Answer in natural language. Considering the relative positions, where is black chair with round backrest (highlighted by a blue box) with respect to modern brown dresser with six drawers (highlighted by a green box)? Choose between the following options: left or right
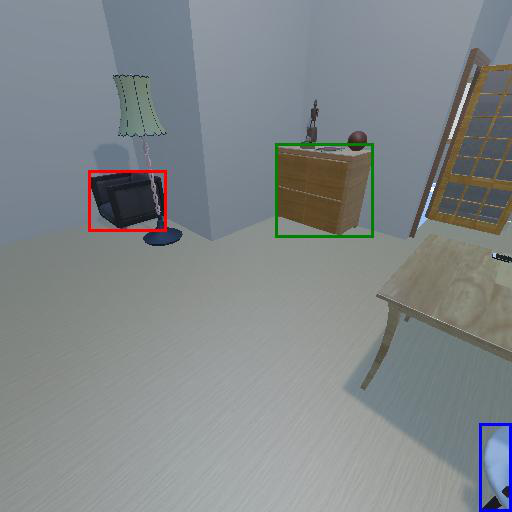
<answer>right</answer>